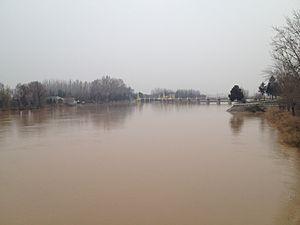
Le Kara-Daria est une rivière d'Asie centrale qui traverse le Kirghizistan et l'Ouzbékistan oriental. Elle est formée par la confluence du Kara-Kouldja et de la rivière Tar, qui prennent naissance dans les montagnes à la frontière du Kirghizistan et de la Chine. Longue de 180 km, elle coule vers l'ouest et se jette dans le Syr-Daria.